Henley branch line

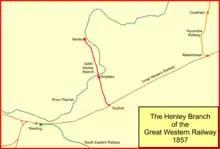
The Henley branch railway in 1857

The Great Western Railway opened its main line as far as a temporary wooden terminus at Twyford on 1 July 1839, extending to Reading on 30 March 1840. Twyford was the nearest station to Henley, but customary transport routes using the River Thames continued in use for the time being. Meanwhile a number of railway schemes to connect the town were put forward, but the most realistic was from the Great Western Railway itself, and after a rejection in the 1846 session of Parliament, a Bill for the branch line was passed on 22 July 1847.